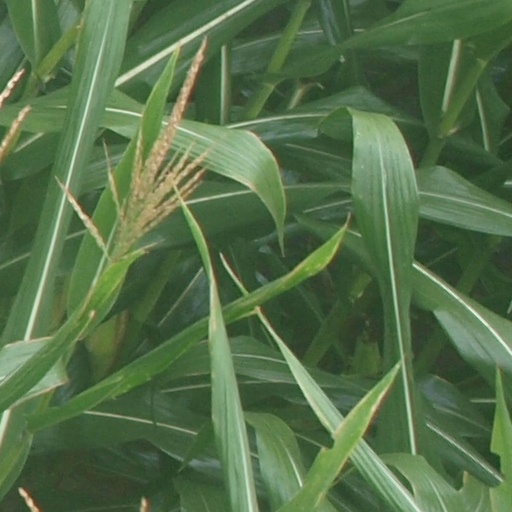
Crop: maize; corn